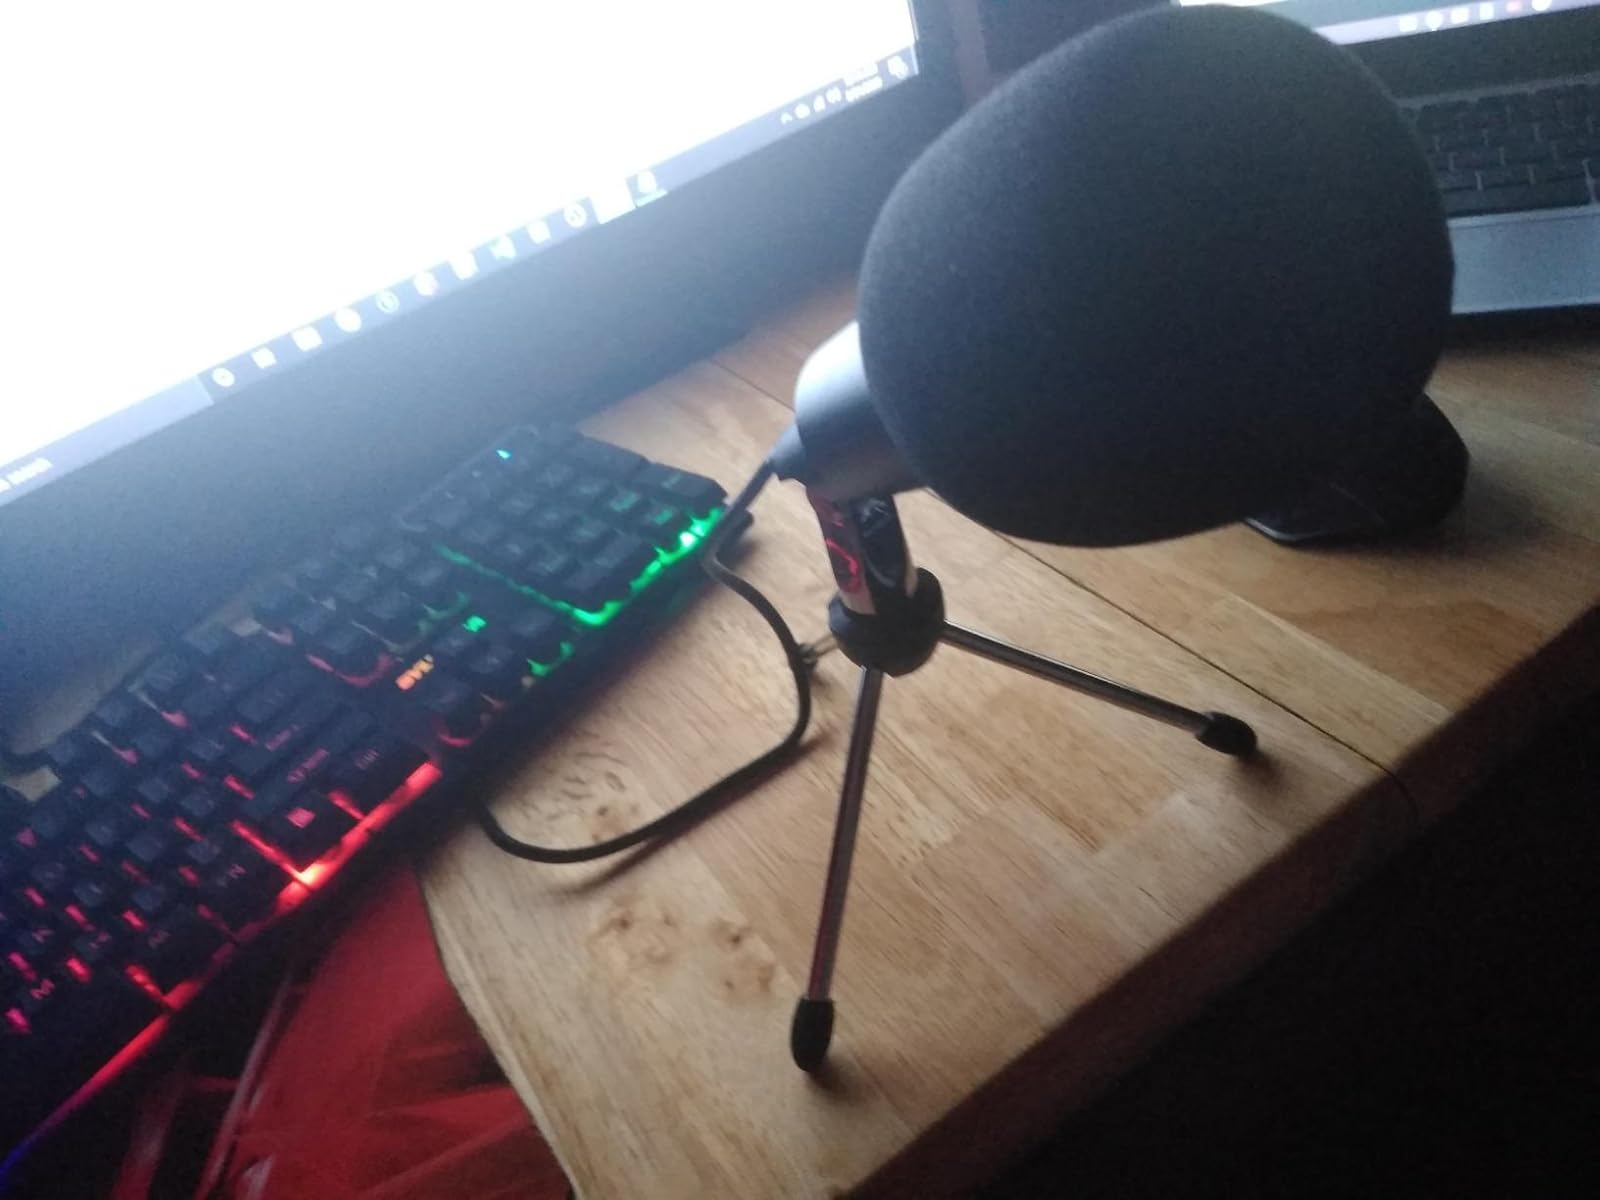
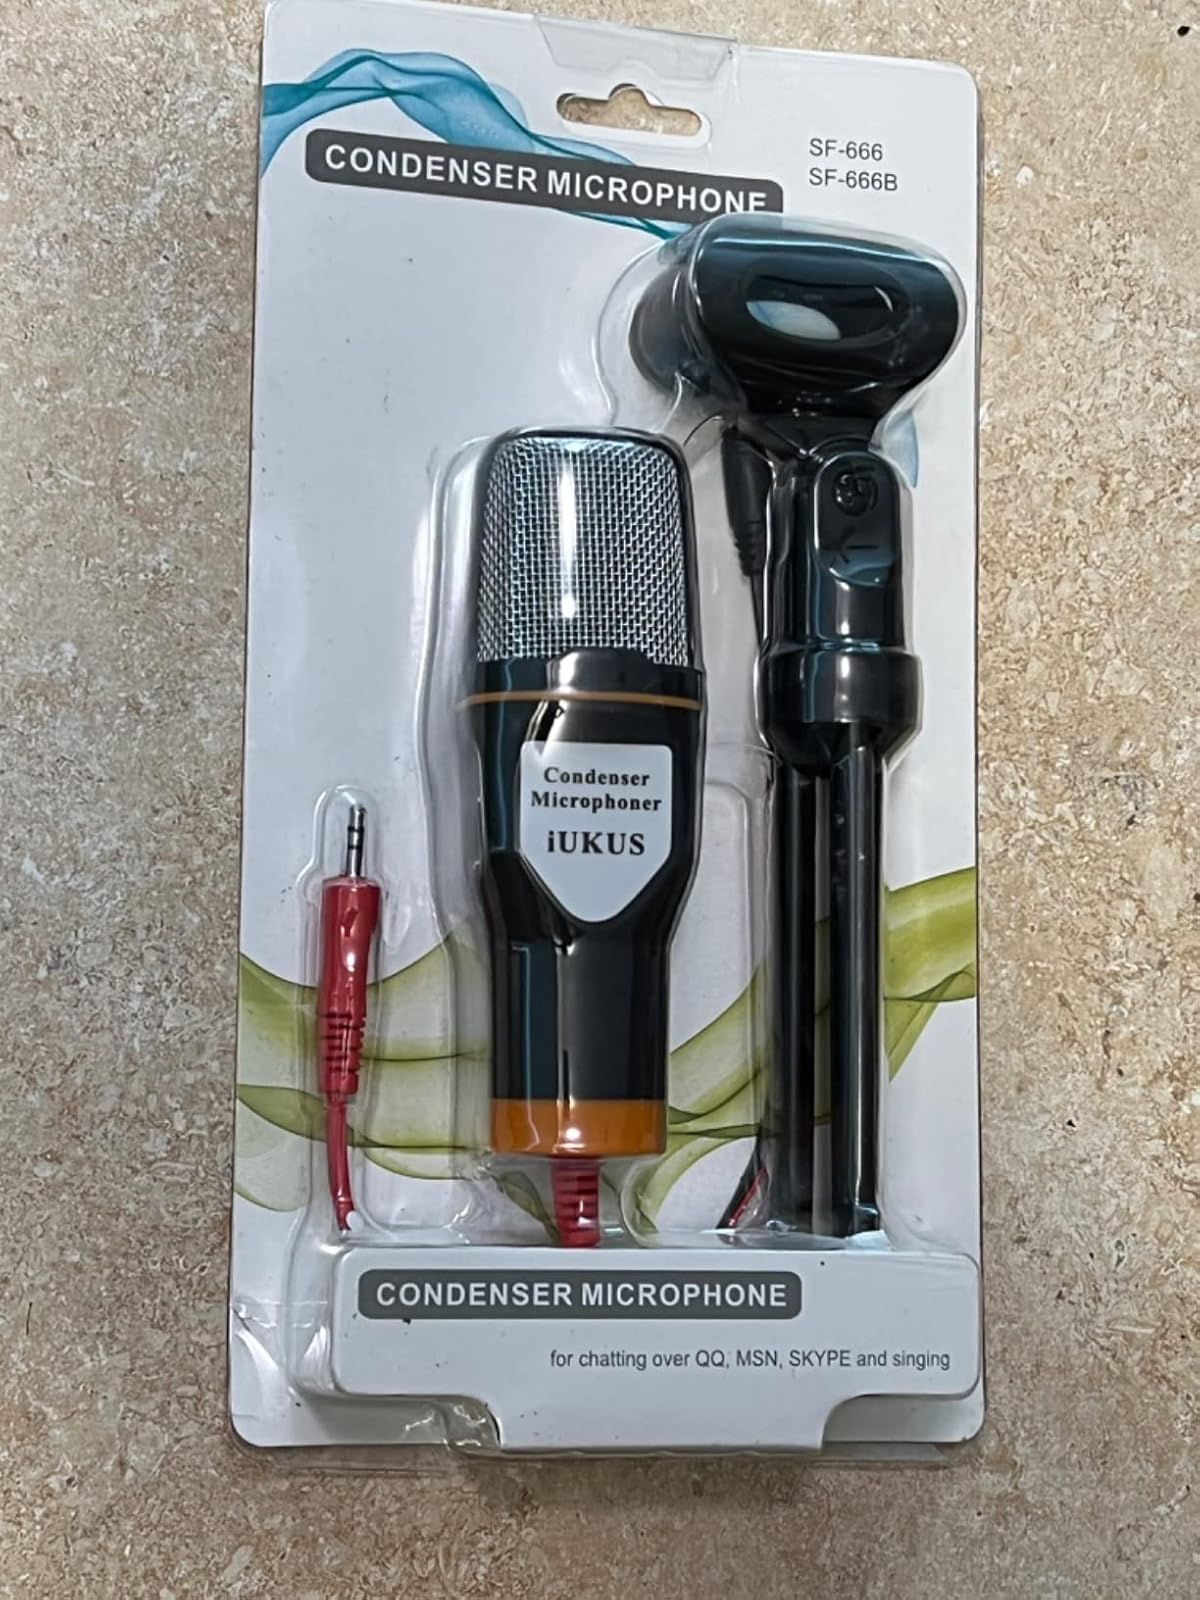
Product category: microphone
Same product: no